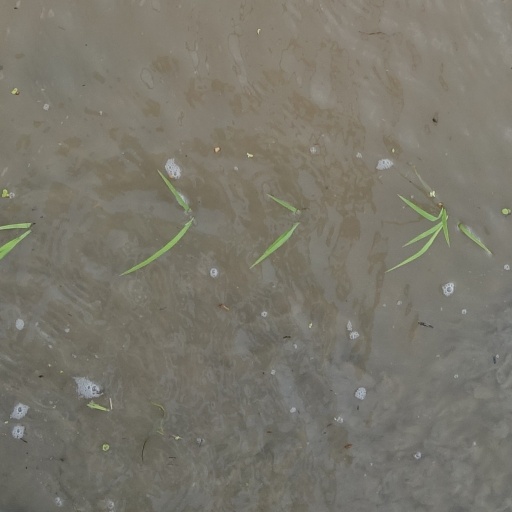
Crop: rice